Ved Stranden 12

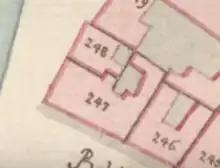
No. 248 seen in a detail from Christian Gedde's map of the East Quarter, 1757

Back in the 17th century, Ved Stranden 12 was part of the same property as Ved Stranden 10. The property was listed in Copenhagen's first cadastre of 1689 as No. 211 in the East Quarter, owned by grocer ("urtekræmmer") Thomas Torsmide's widow. In 1756, it was as No. 248 owned by Christian Frederik Vesterholdt. He was also the owner of Kastrupgård and Kastrup Værk on Amager.